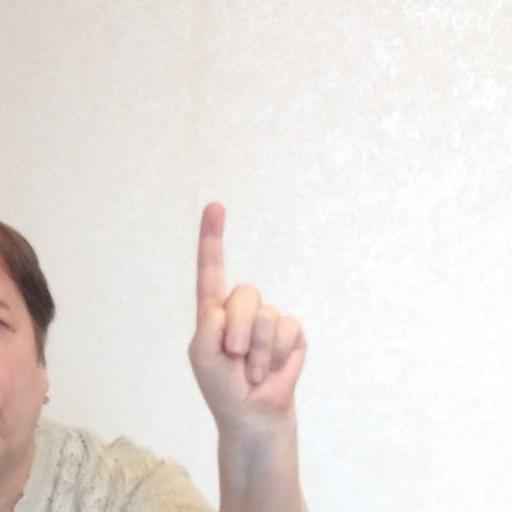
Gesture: one